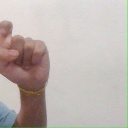
अक्षर: इ